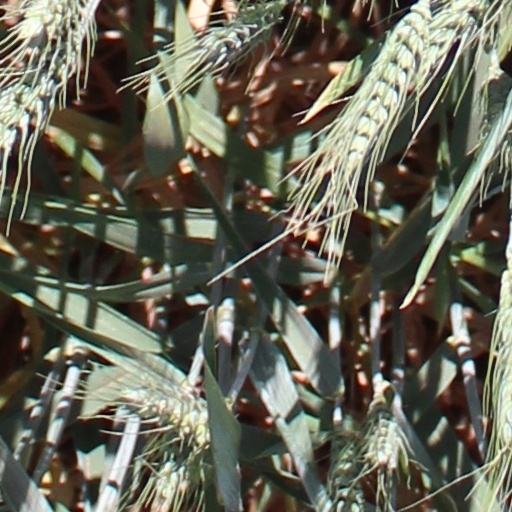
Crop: wheat